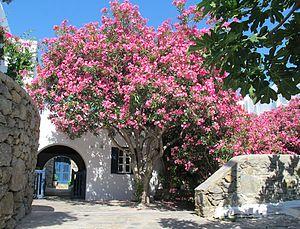
Laurier-rose taillé en arbre. Grèce.